Maniapoto

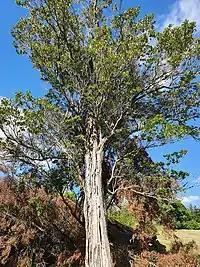
Hīnau tree.

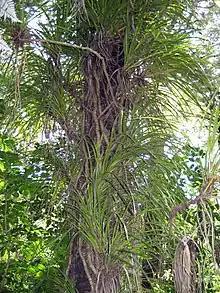
Kiekie vines climbing a tree.

Rangipare, the daughter of Maniapoto's sister, Kinohaku, was engaged to one of Takihiku's sons, Wairangi. On her journey to marry him, she stopped at the Ngāti Takihiku village at Mount Whare-puhunga, where she met Maniapoto's second son, Tū-taka-moana. The two instantly fell in love and began a sexual relationship, even though, as first cousins, this was considered incestuous. The pair eloped, settling secretly in a hīnau tree at Mangawhero (near Otewa). For three months, no one knew where the couple had gone. Wairangi set out to search for his bride, but when he visited Maniapoto at Hikurangi, he was told that she had not been seen there.